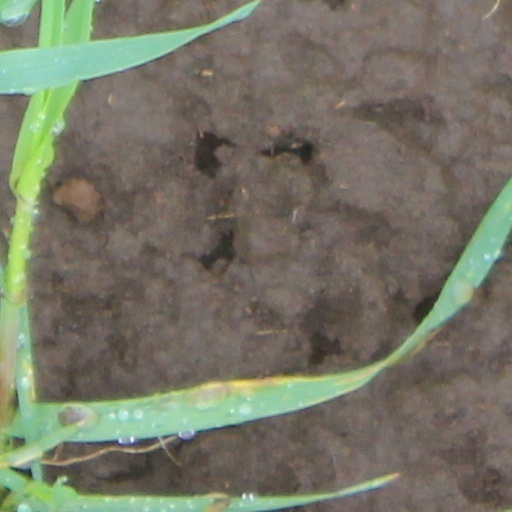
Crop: wheat